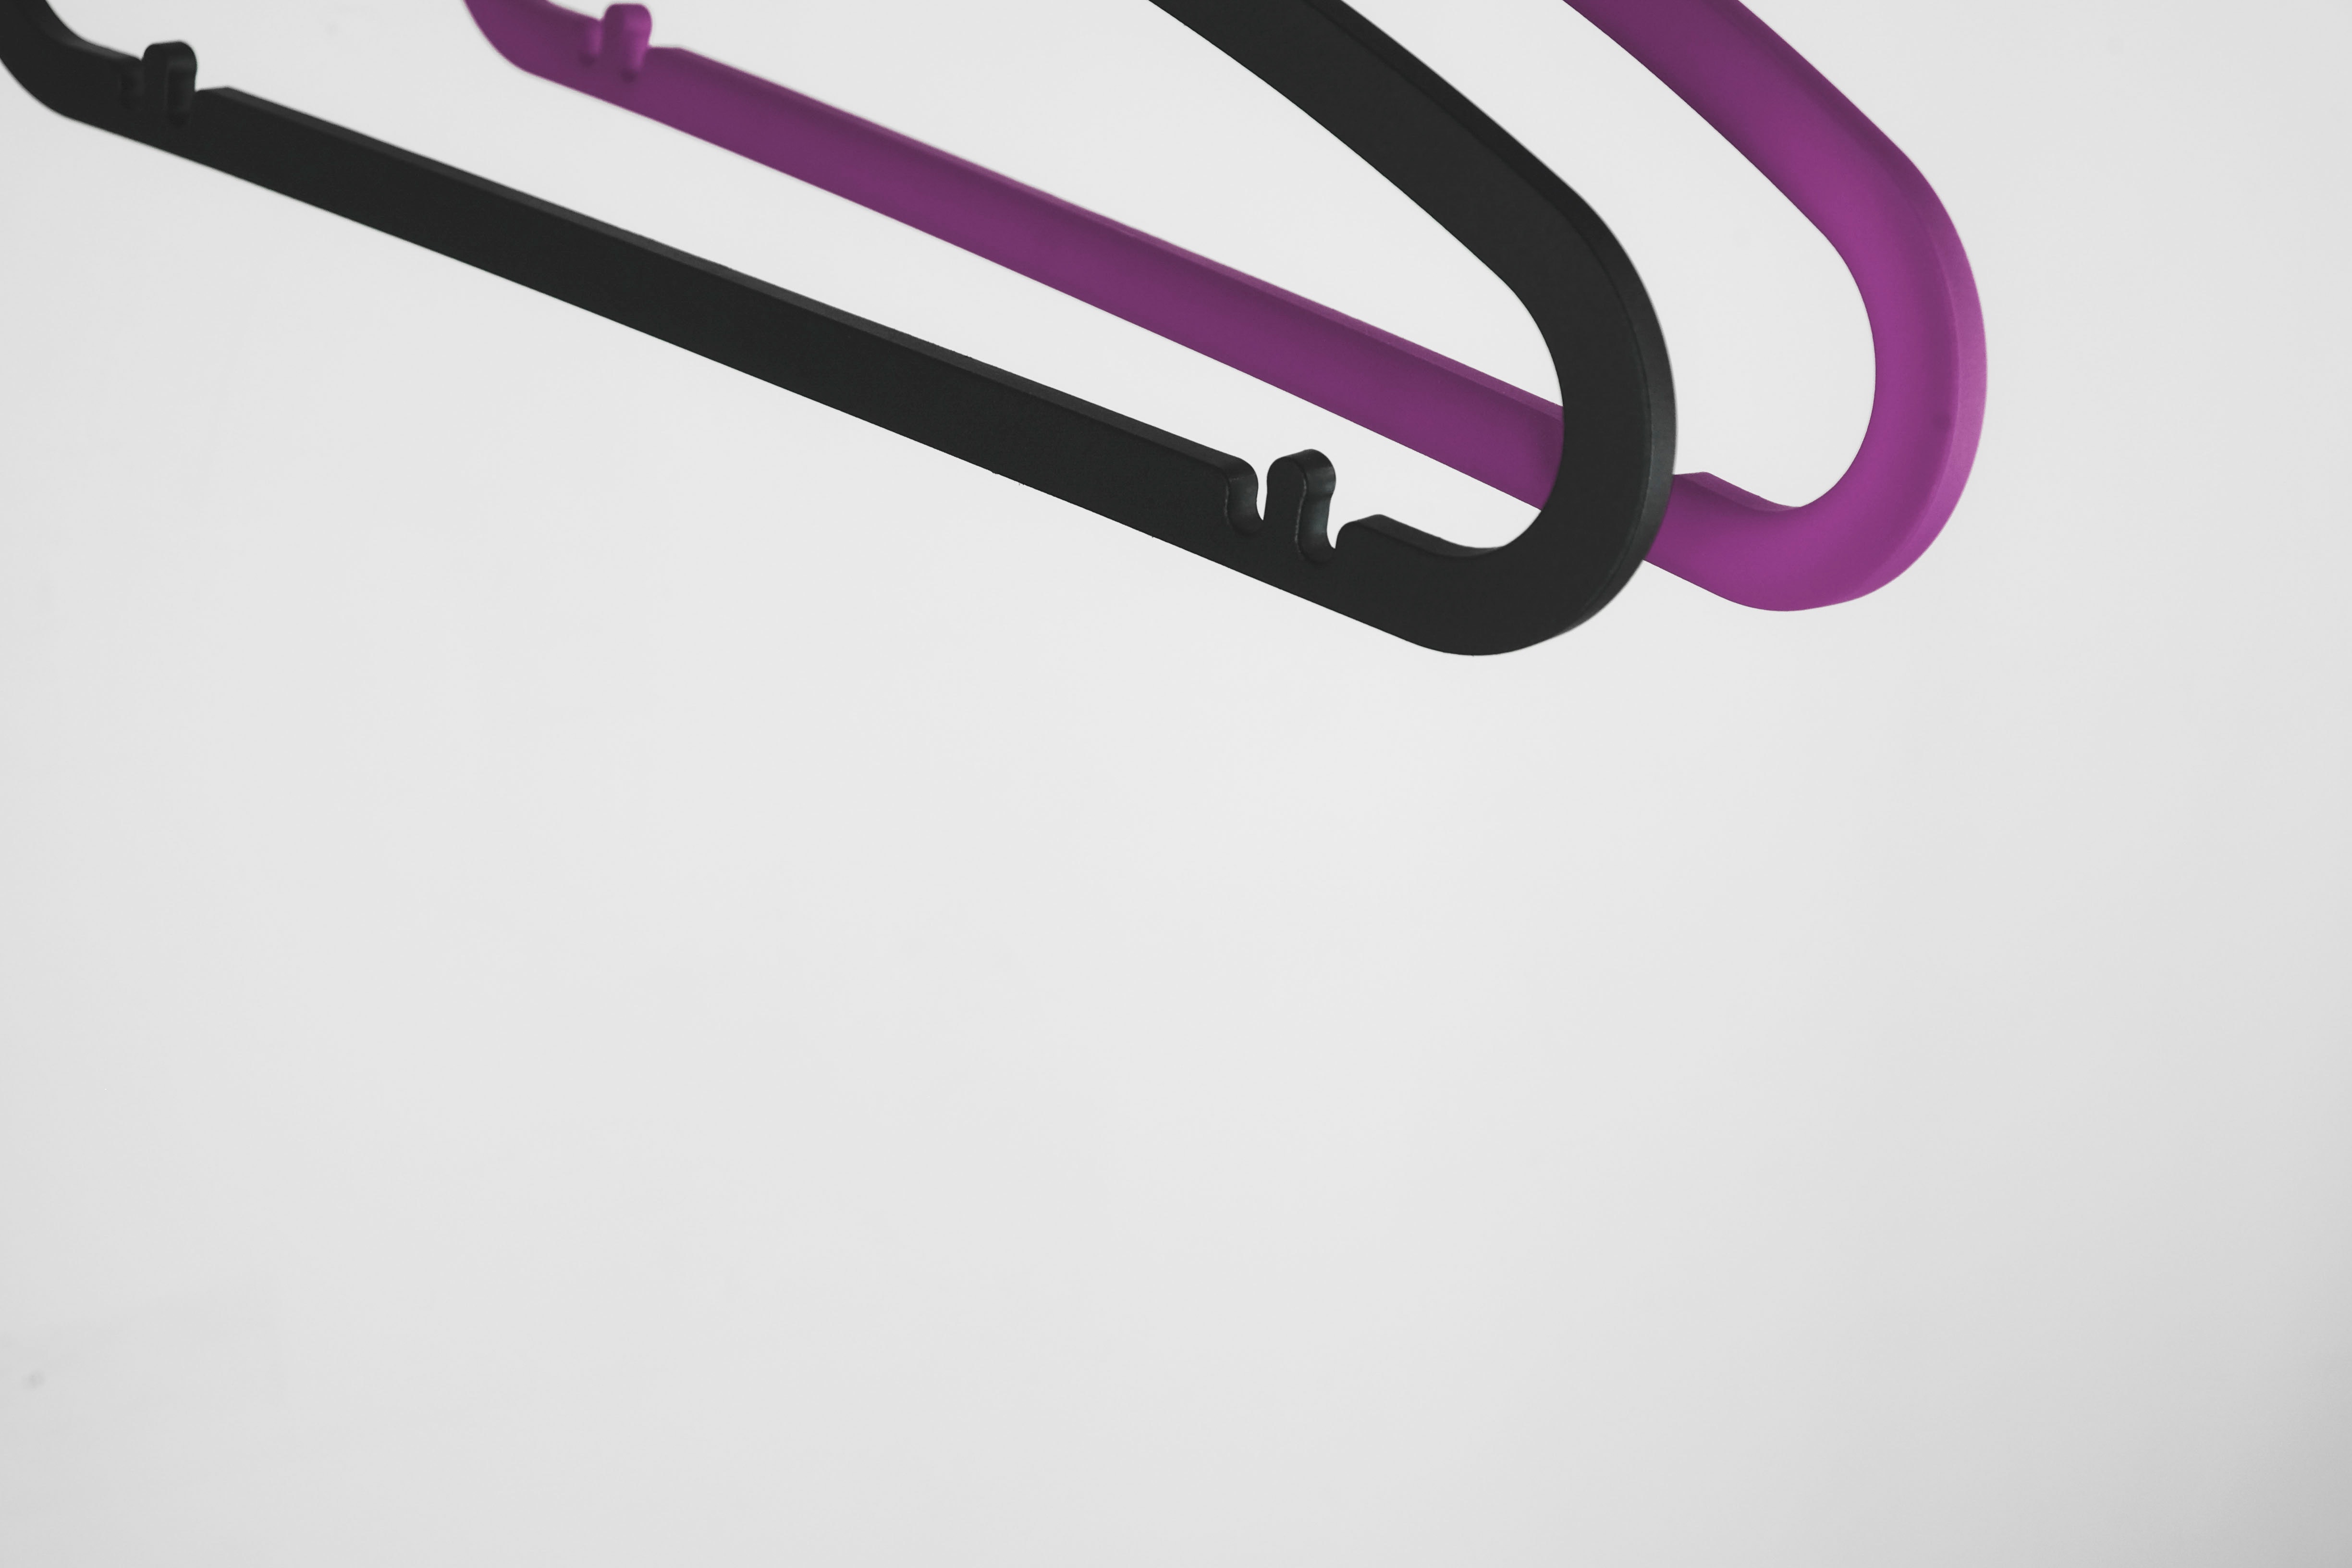
pink, logo, line, font, design, graphic design, graphics, magenta, illustration